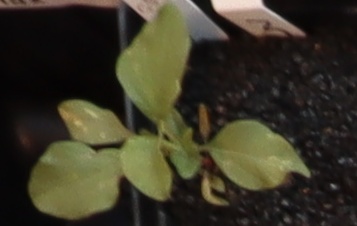
Label: Redroot Pigweed